All Sail Set

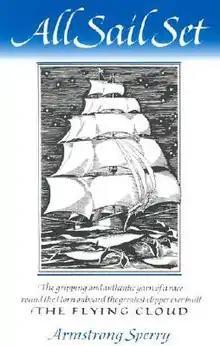
The front cover art for "All Sail Set"

All Sail Set: A Romance of the Flying Cloud is a children's novel written and illustrated by Armstrong Sperry. It was first published in 1935 and was a Newbery Honor recipient in 1936.